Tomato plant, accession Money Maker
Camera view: horizontal (90 deg, fisheye); turntable rotation: 300 degrees
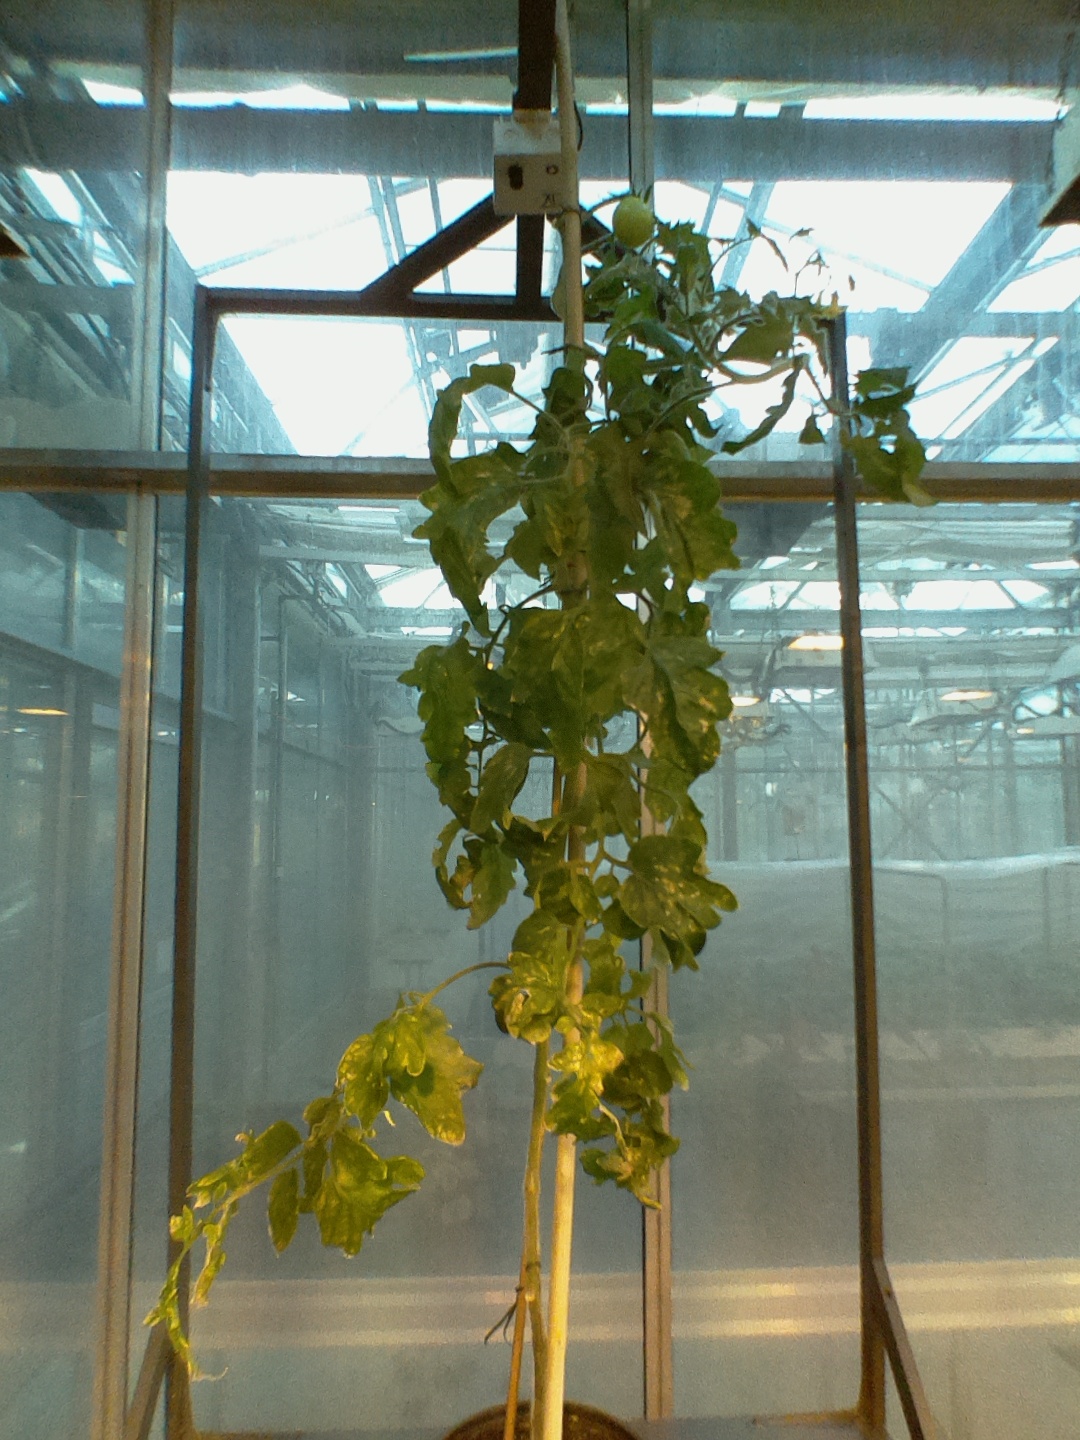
BBCH growth stage 78: 80% -90% of final fruit size